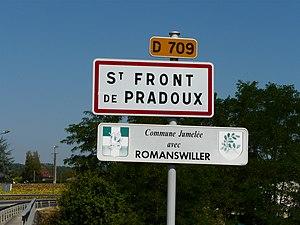
Panneau de jumelage de Saint-Front-de-Pradoux, Dordogne, France.
Saint-Front-de-Pradoux est une commune française située dans le département de la Dordogne, en région Nouvelle-Aquitaine.